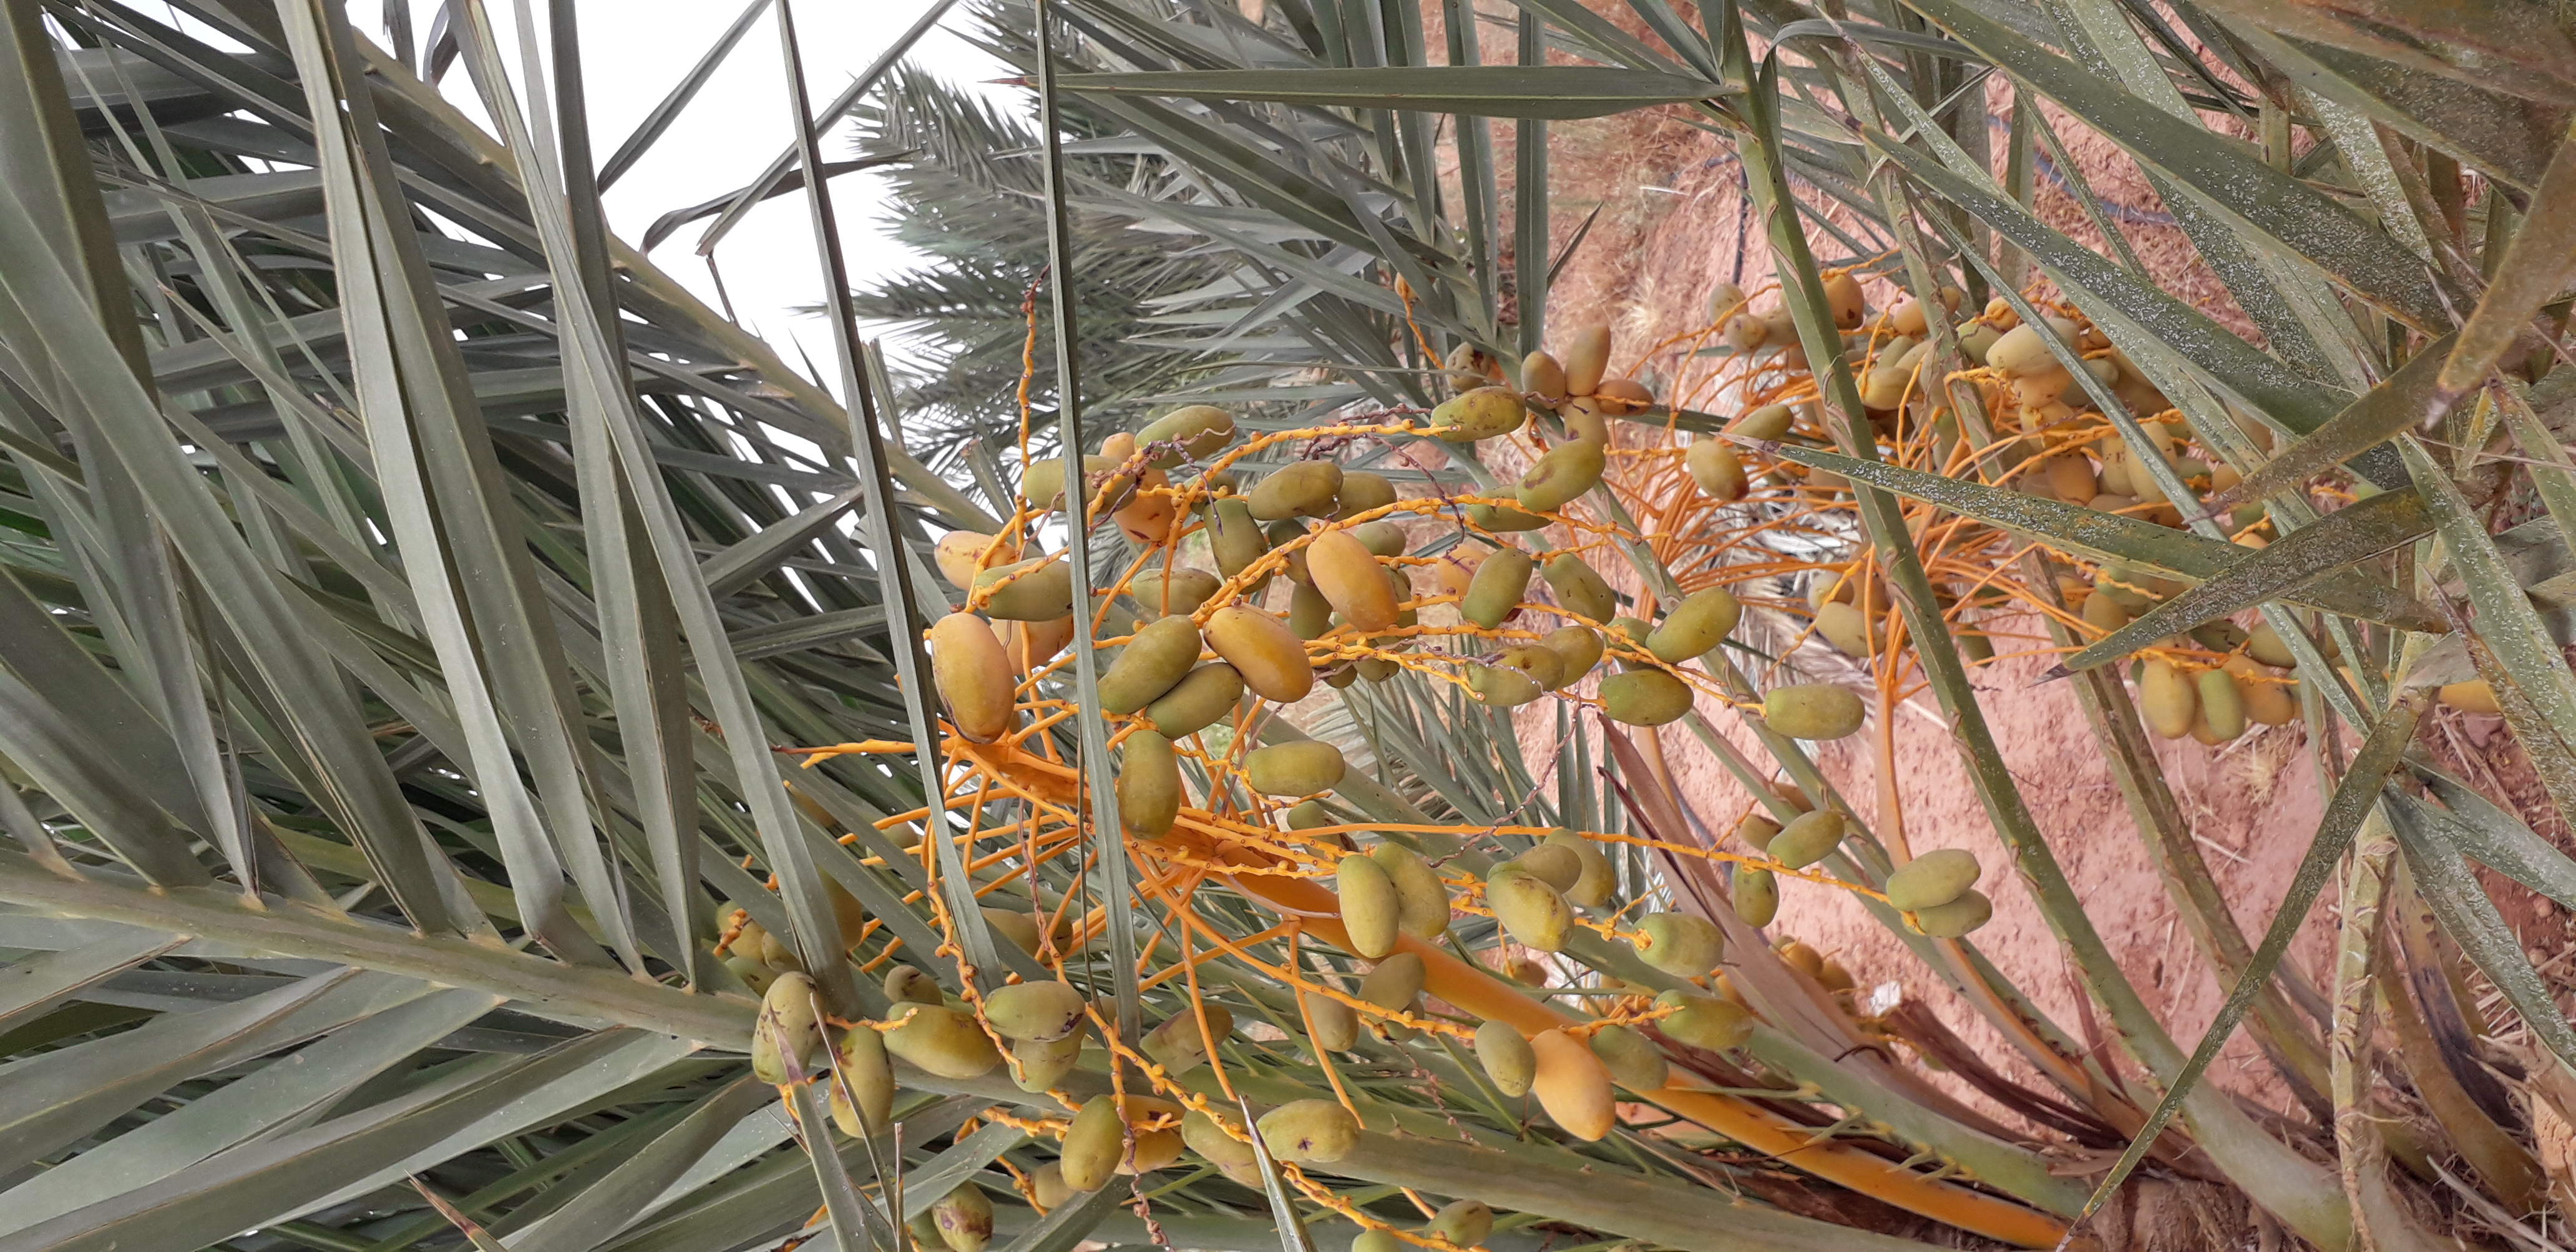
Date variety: Boumajhoul